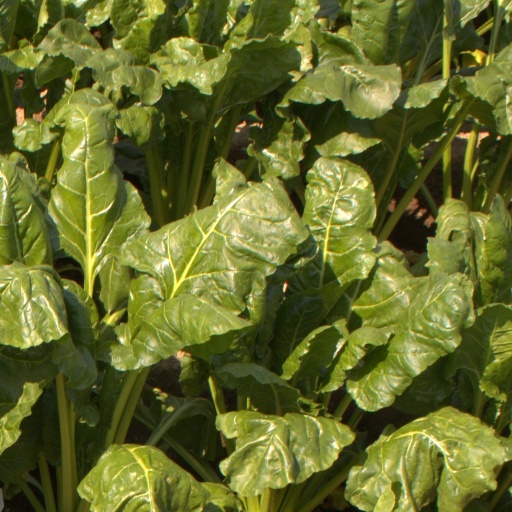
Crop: sugar beet